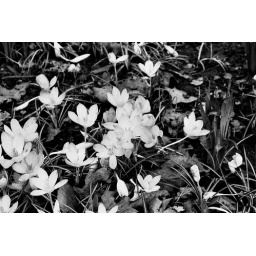
White flowers look so colourful in black and white